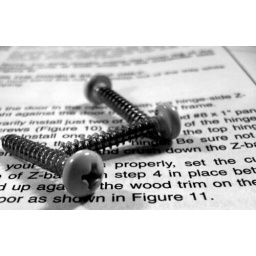
messing around with different ways to make digital shots turn into black and white